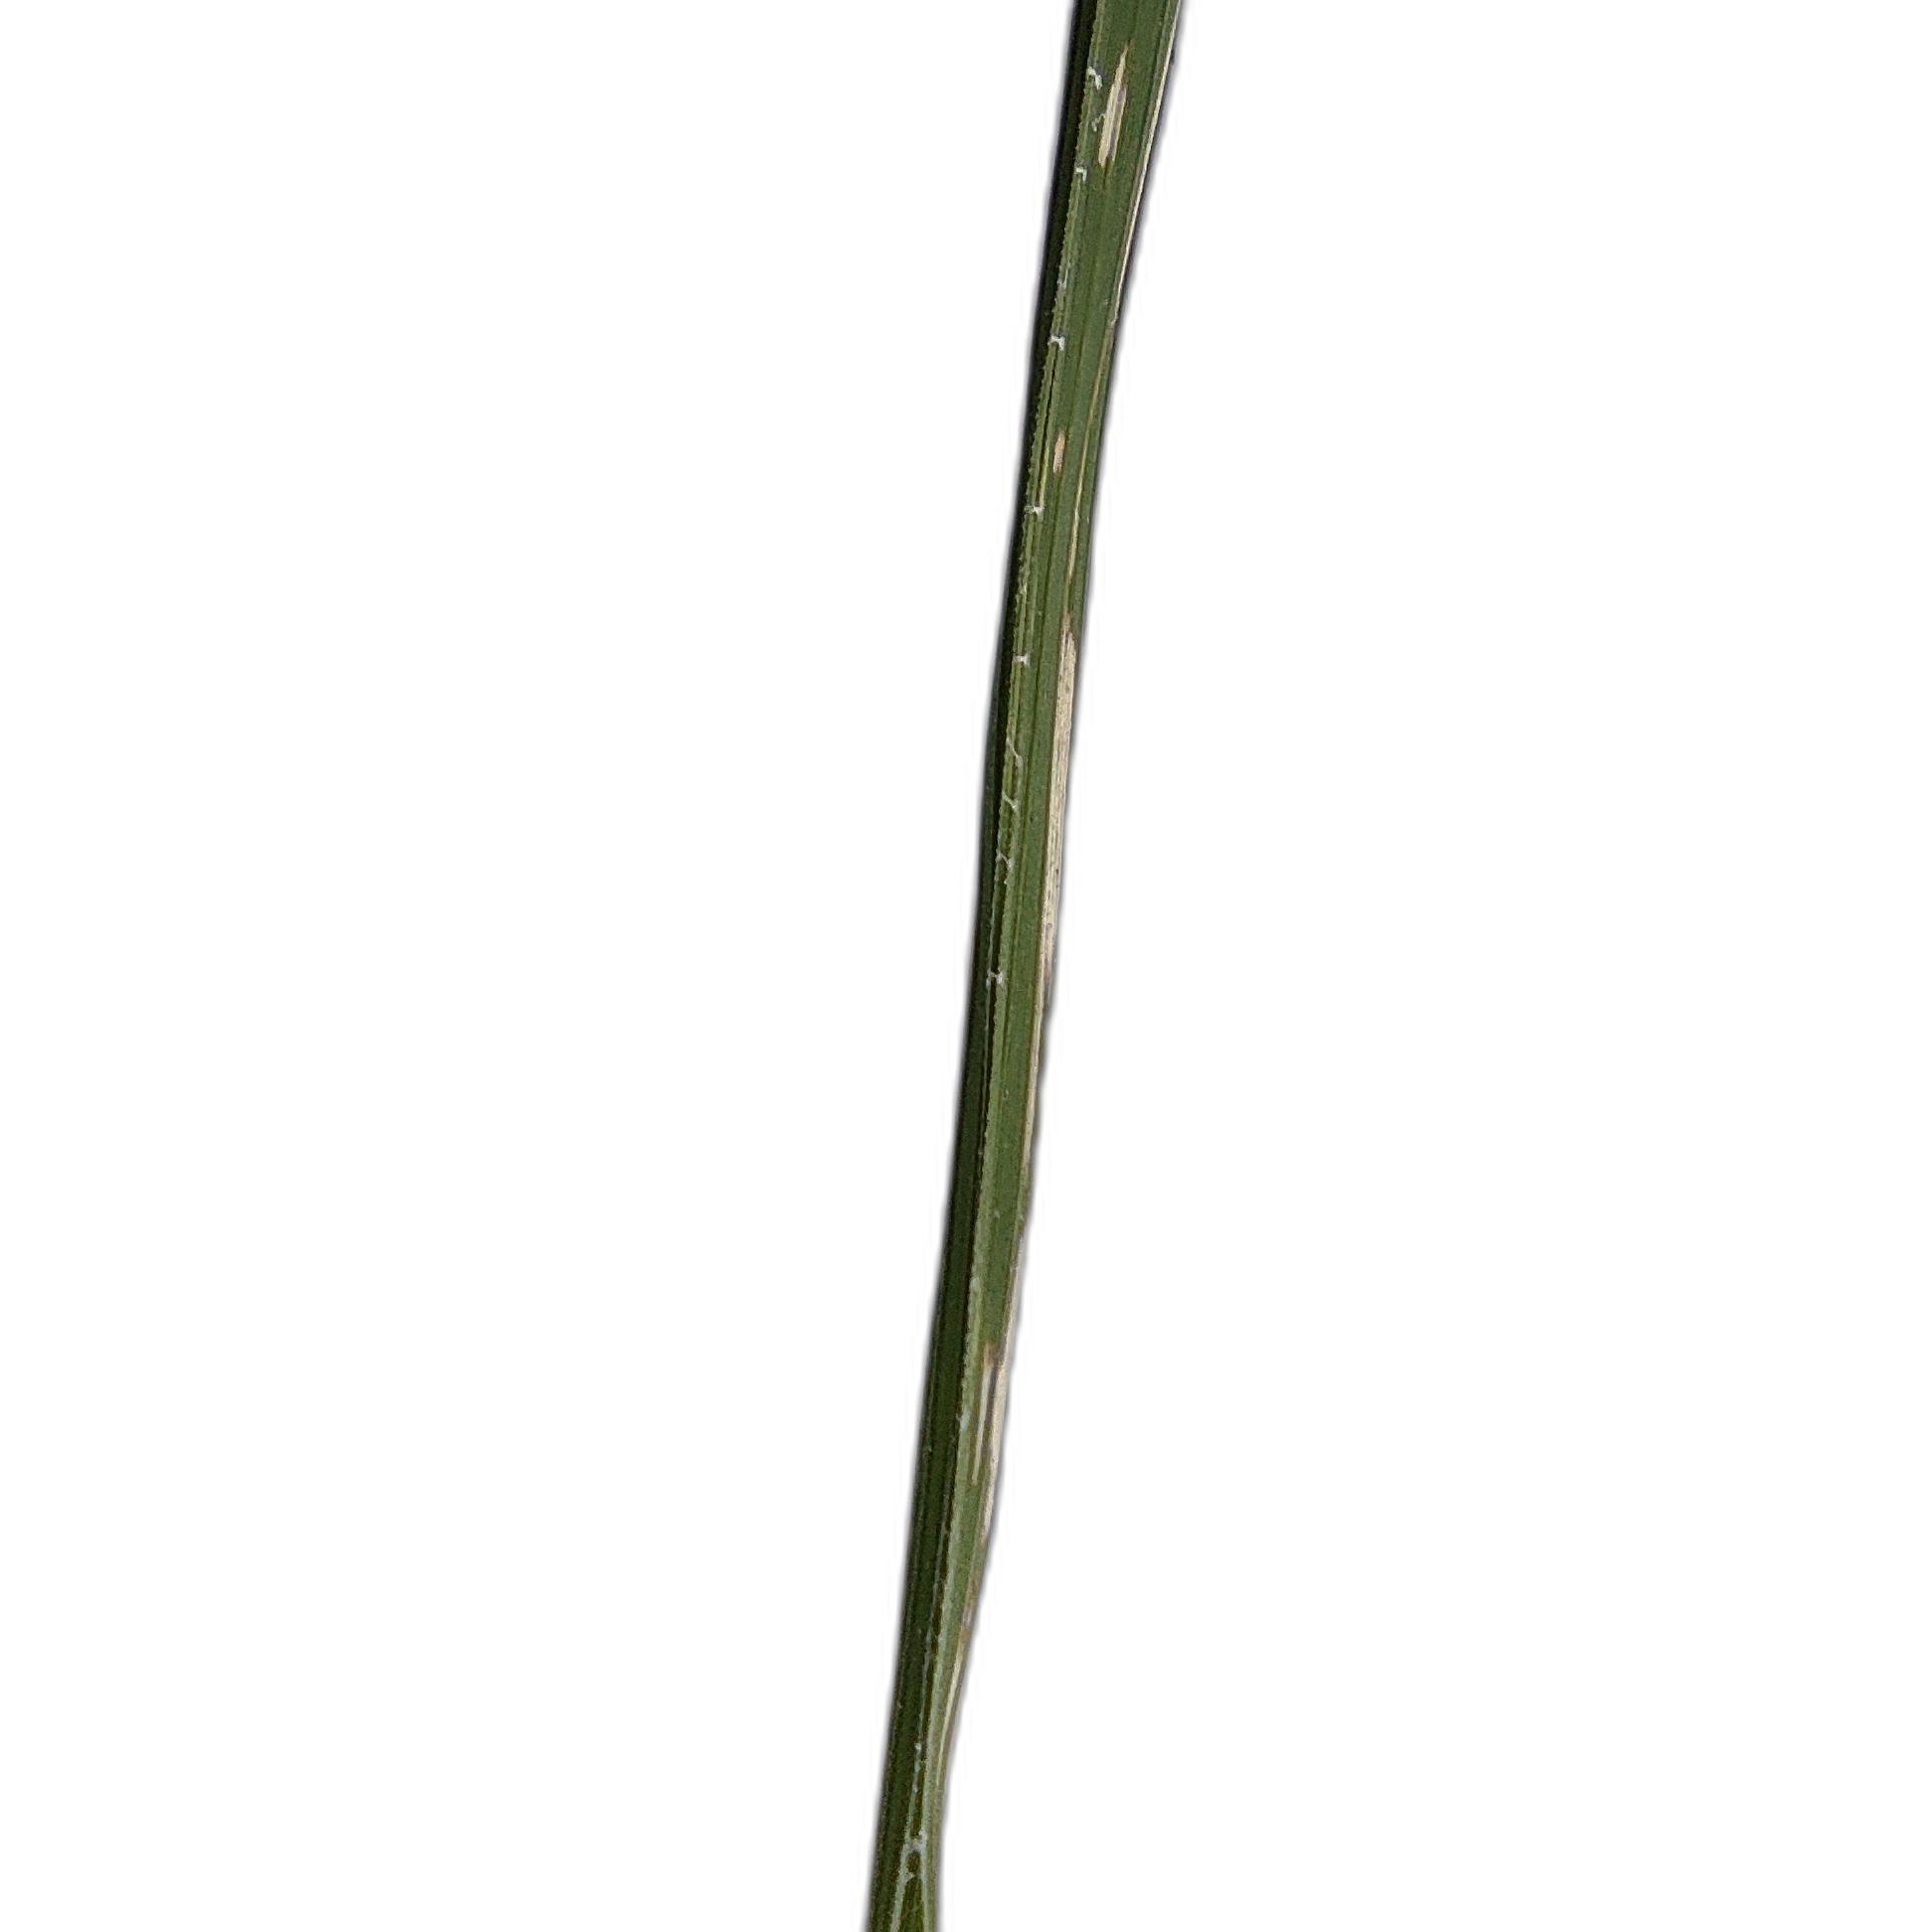
Label: Rice Leaffolder